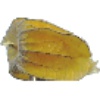
Label: Physalis with Husk 1